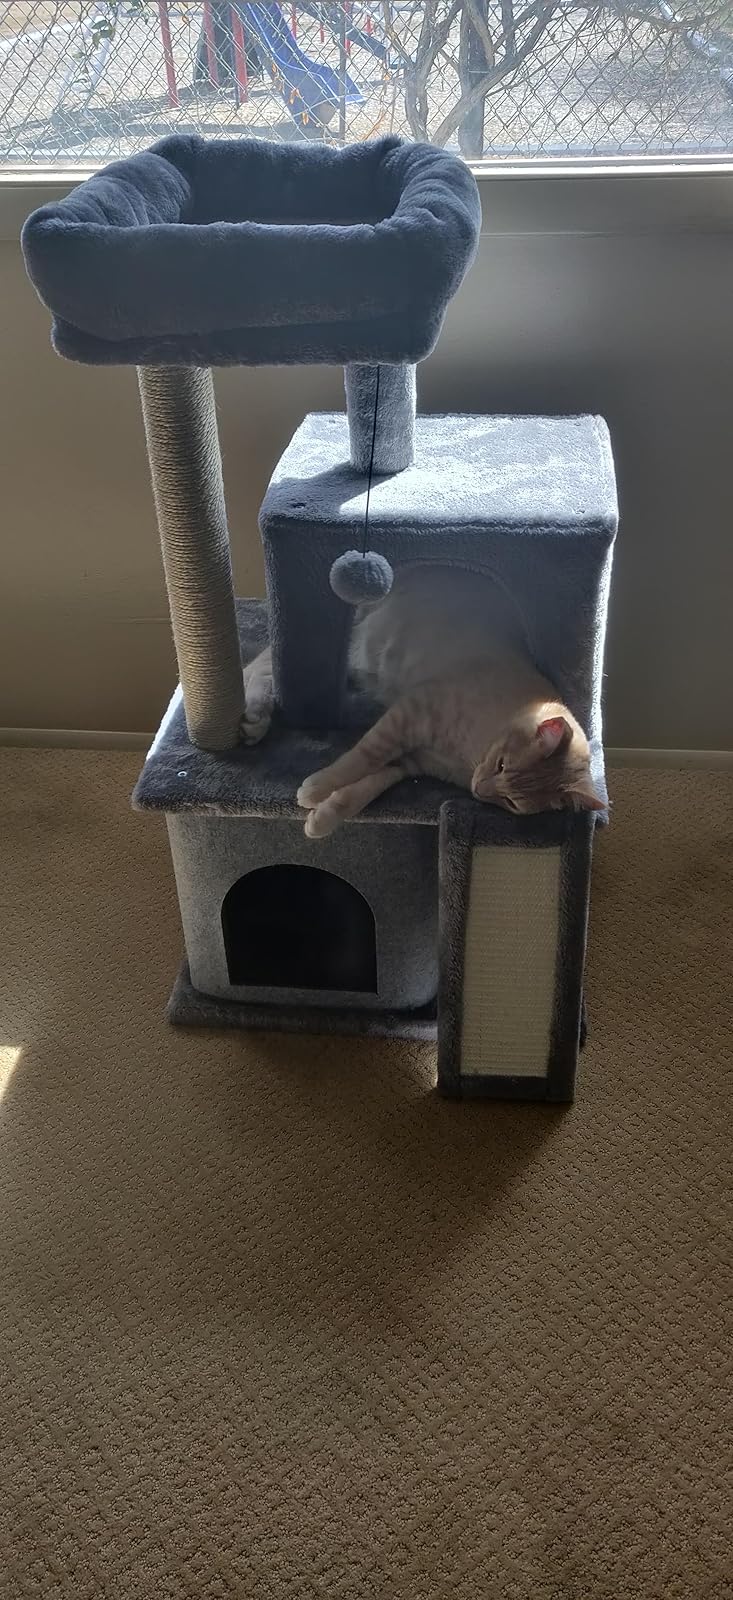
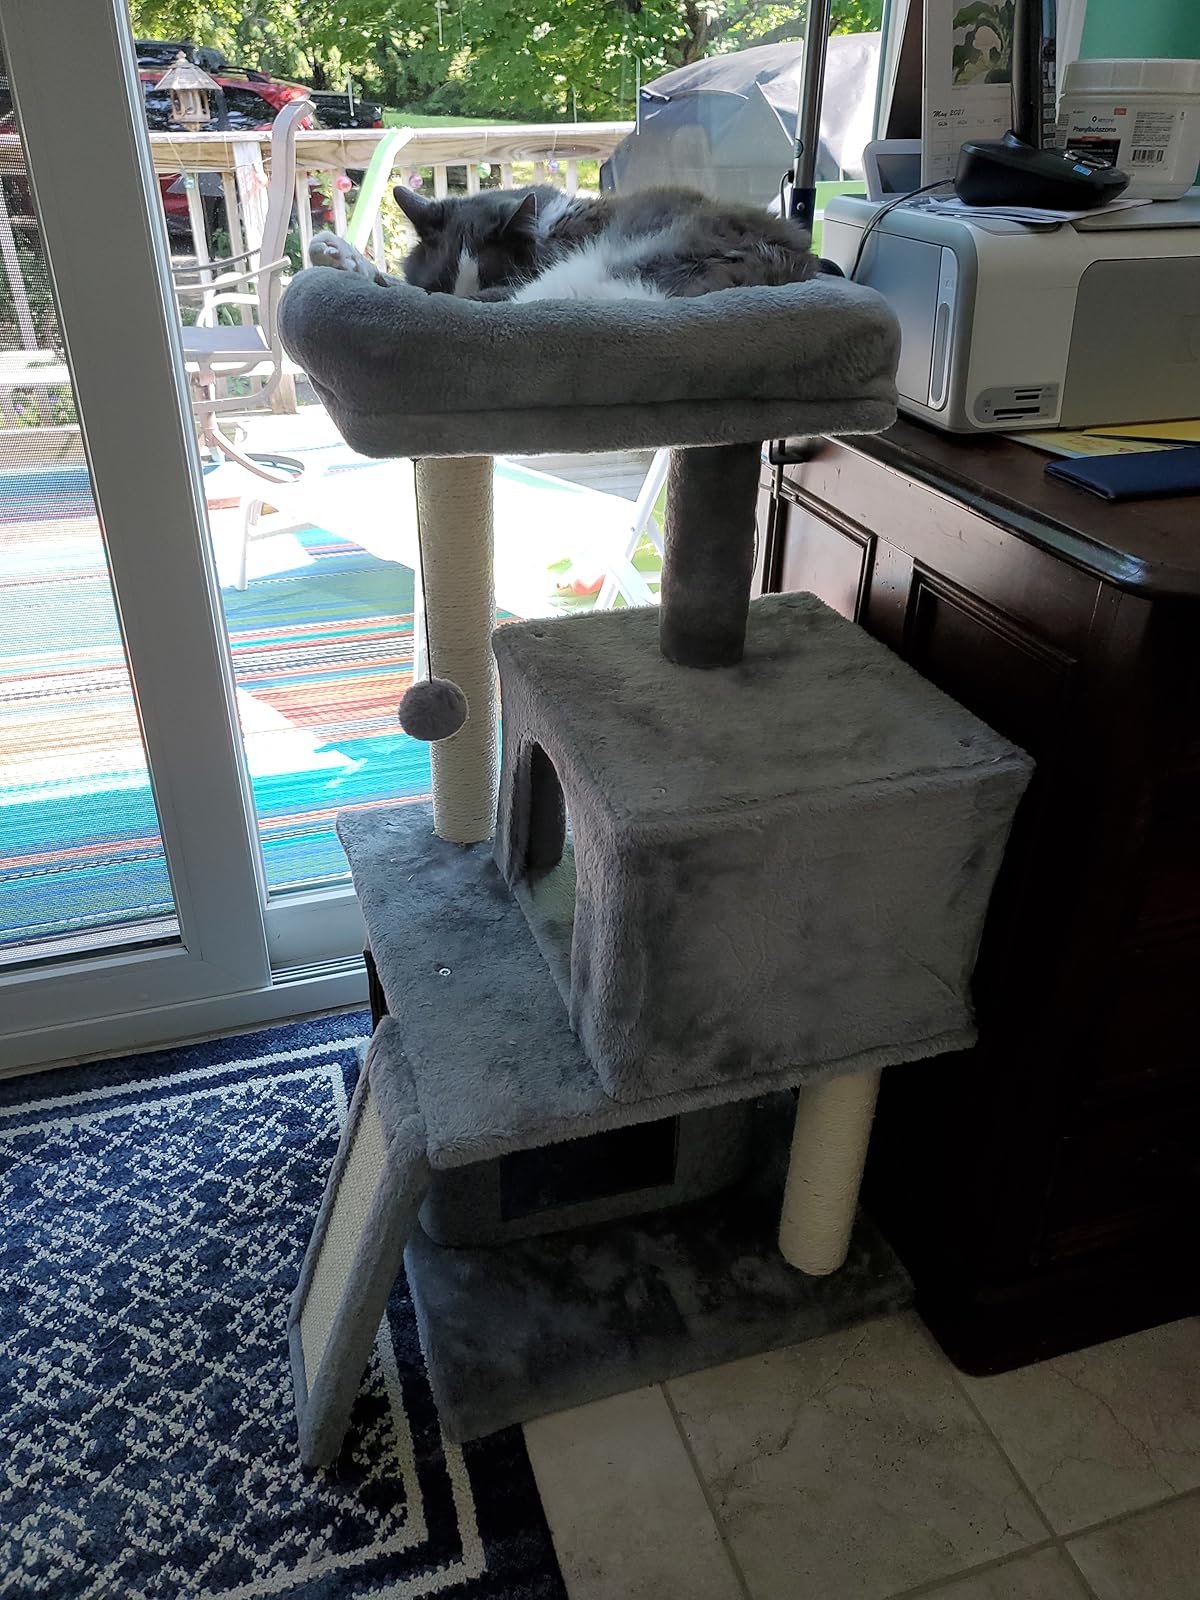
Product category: items_cat tree
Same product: yes